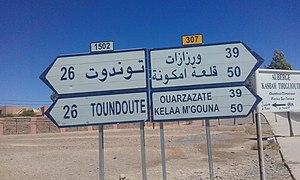
Les routes régionales sont, au Maroc, des voies importantes ou qui traversent de larges portions du territoire, par opposition aux routes nationales ou provinciales. Leur usage est gratuit. Elles sont ouvertes à tous les véhicules.